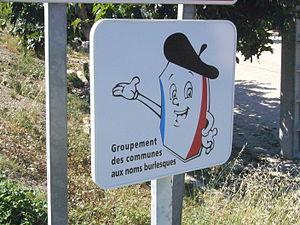
Panneau situé à l'entrée de Saint-Arnac (Pyrénées-Orientales, France), membre de l'Association des communes de France aux noms burlesques et chantants.
Le Groupement des communes de France aux noms burlesques et chantants a été fondé en 2003 par Patrick Lasseube, ancien maire de Saint-Lys, pour regrouper des communes françaises ayant des particularités toponymiques, afin de valoriser leur image.